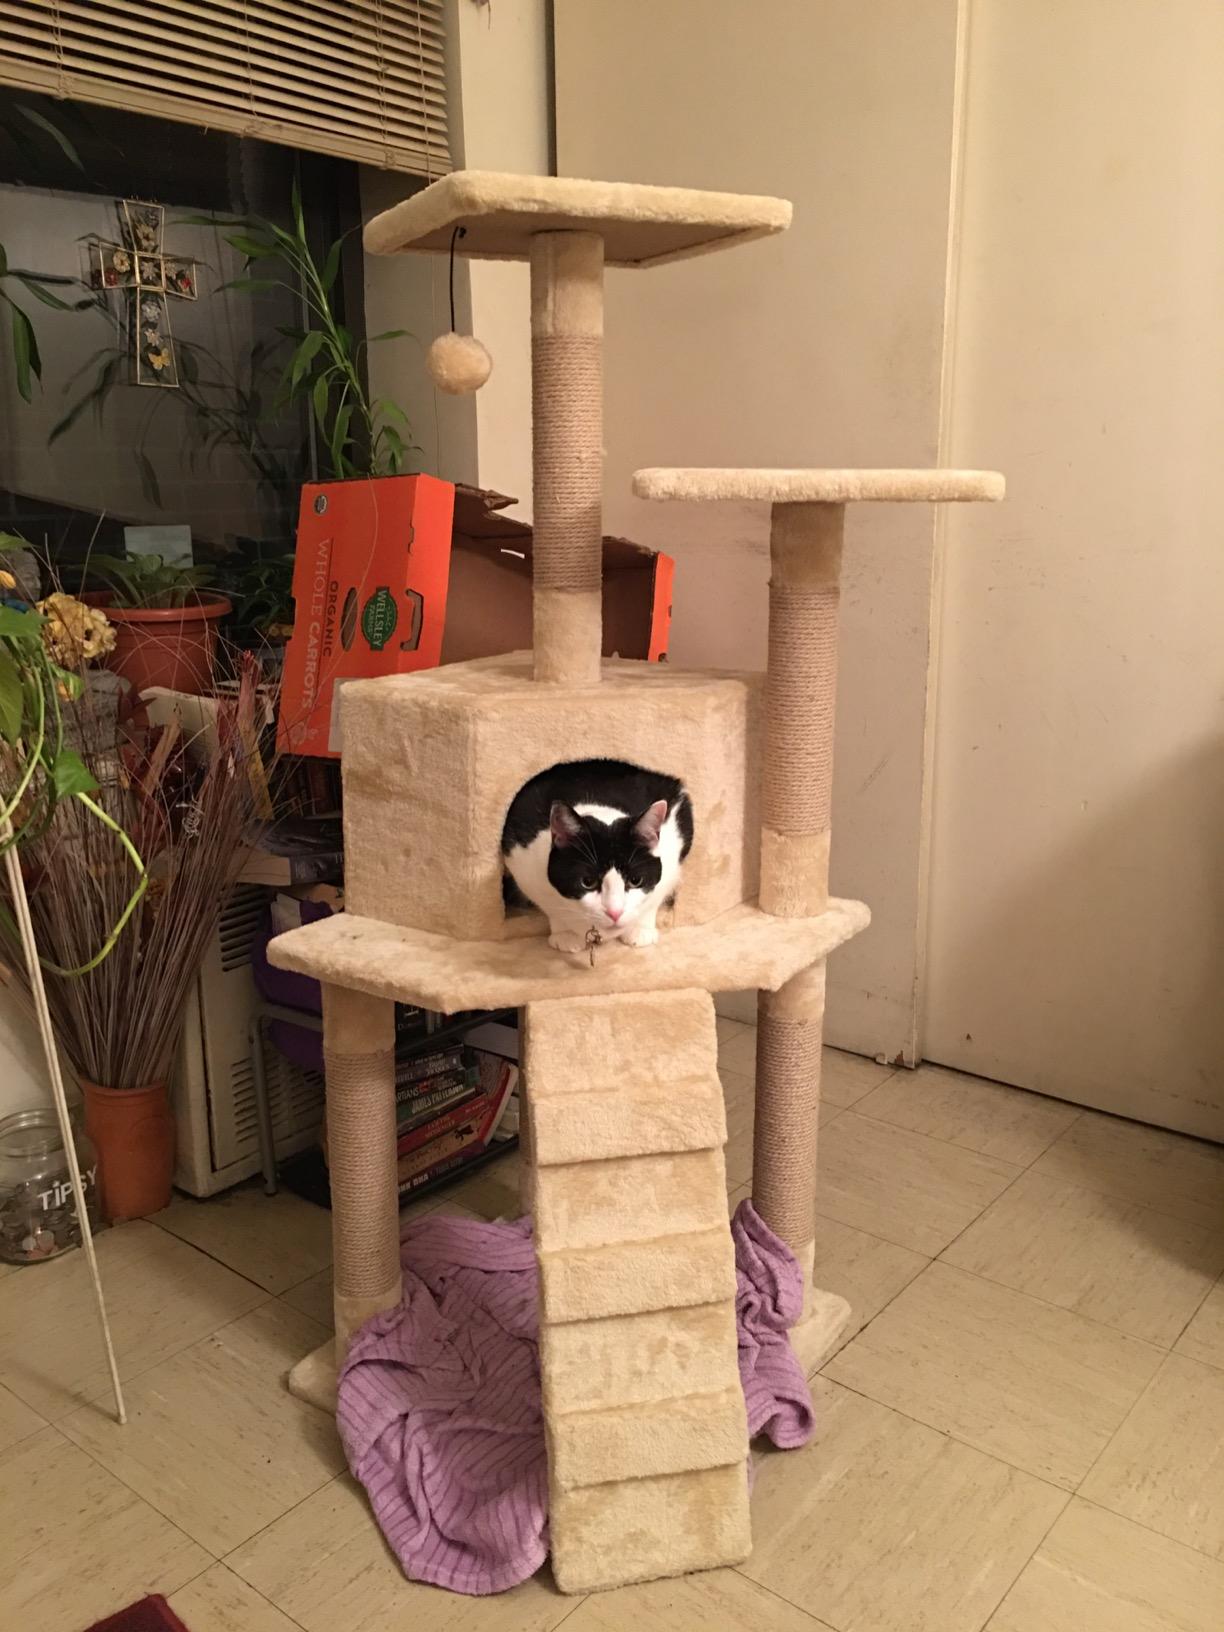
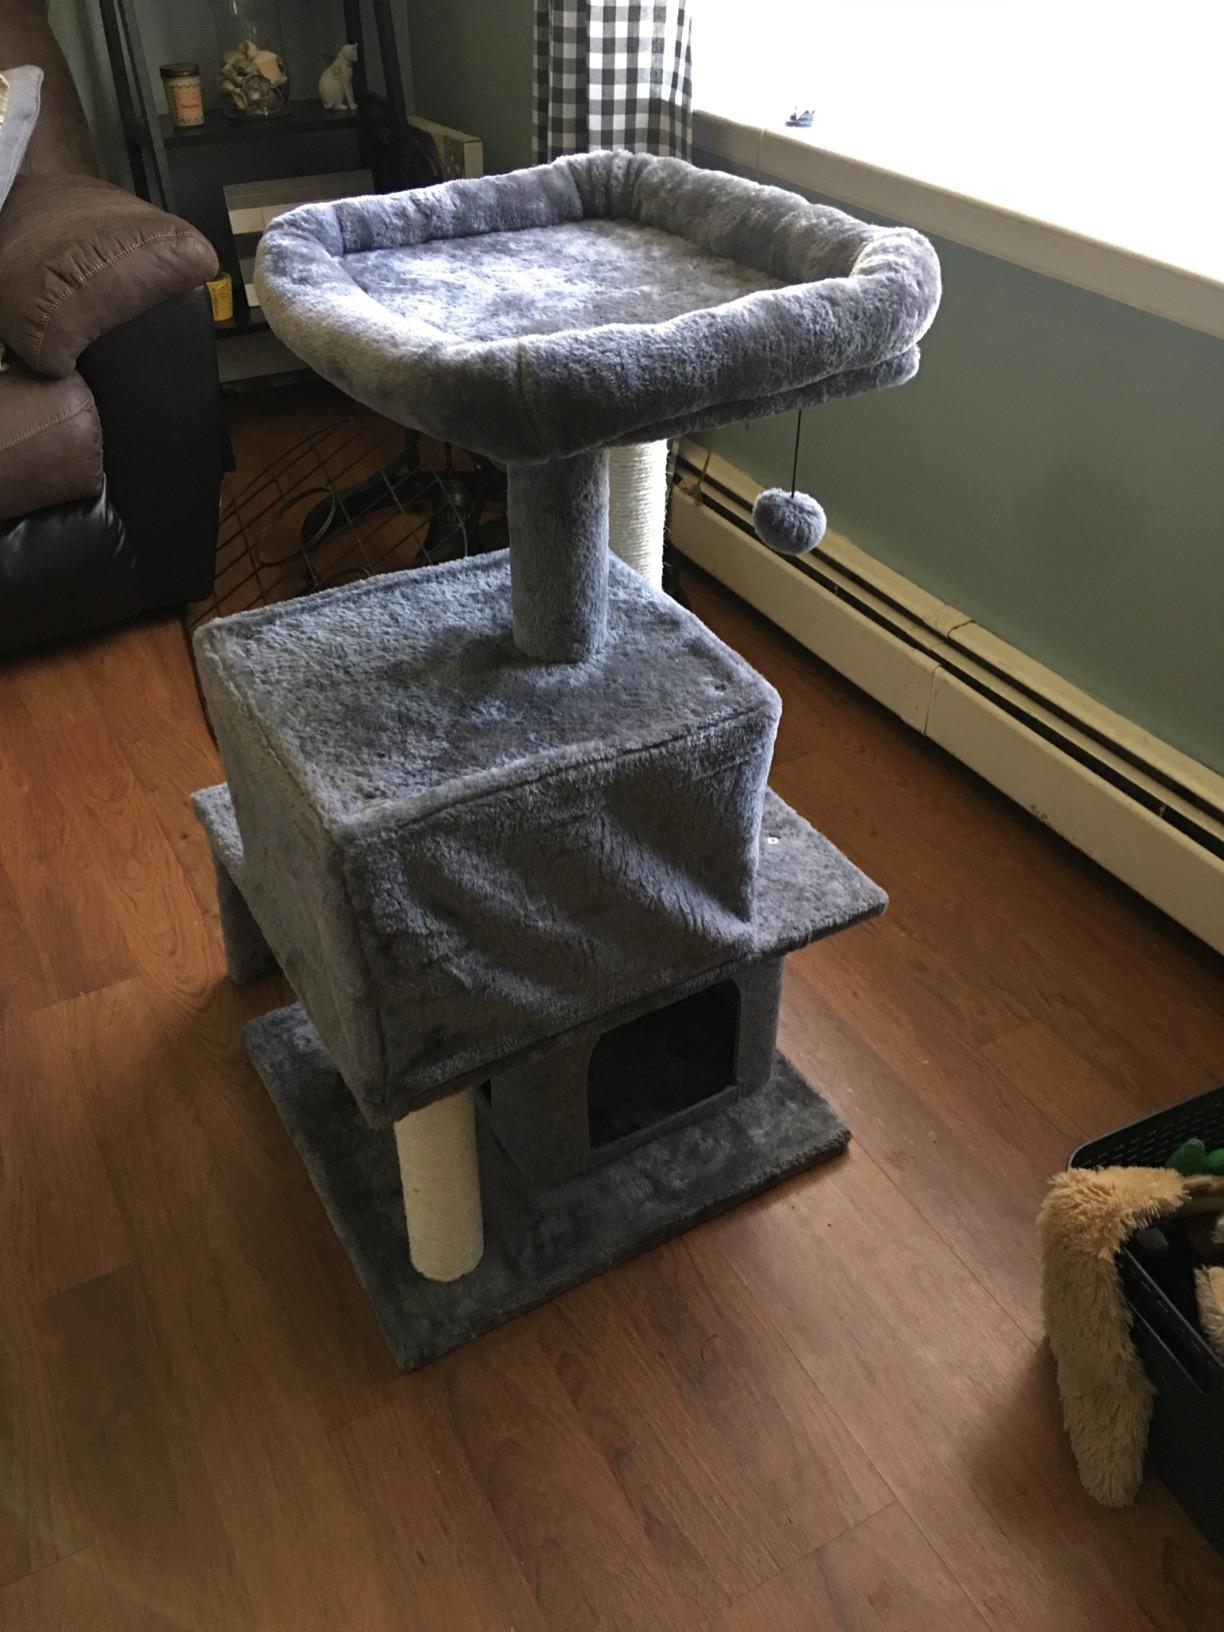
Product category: items_cat tree
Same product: no